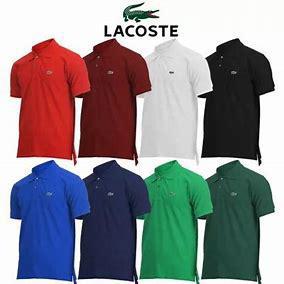
Brand: Lacoste
Model: 100